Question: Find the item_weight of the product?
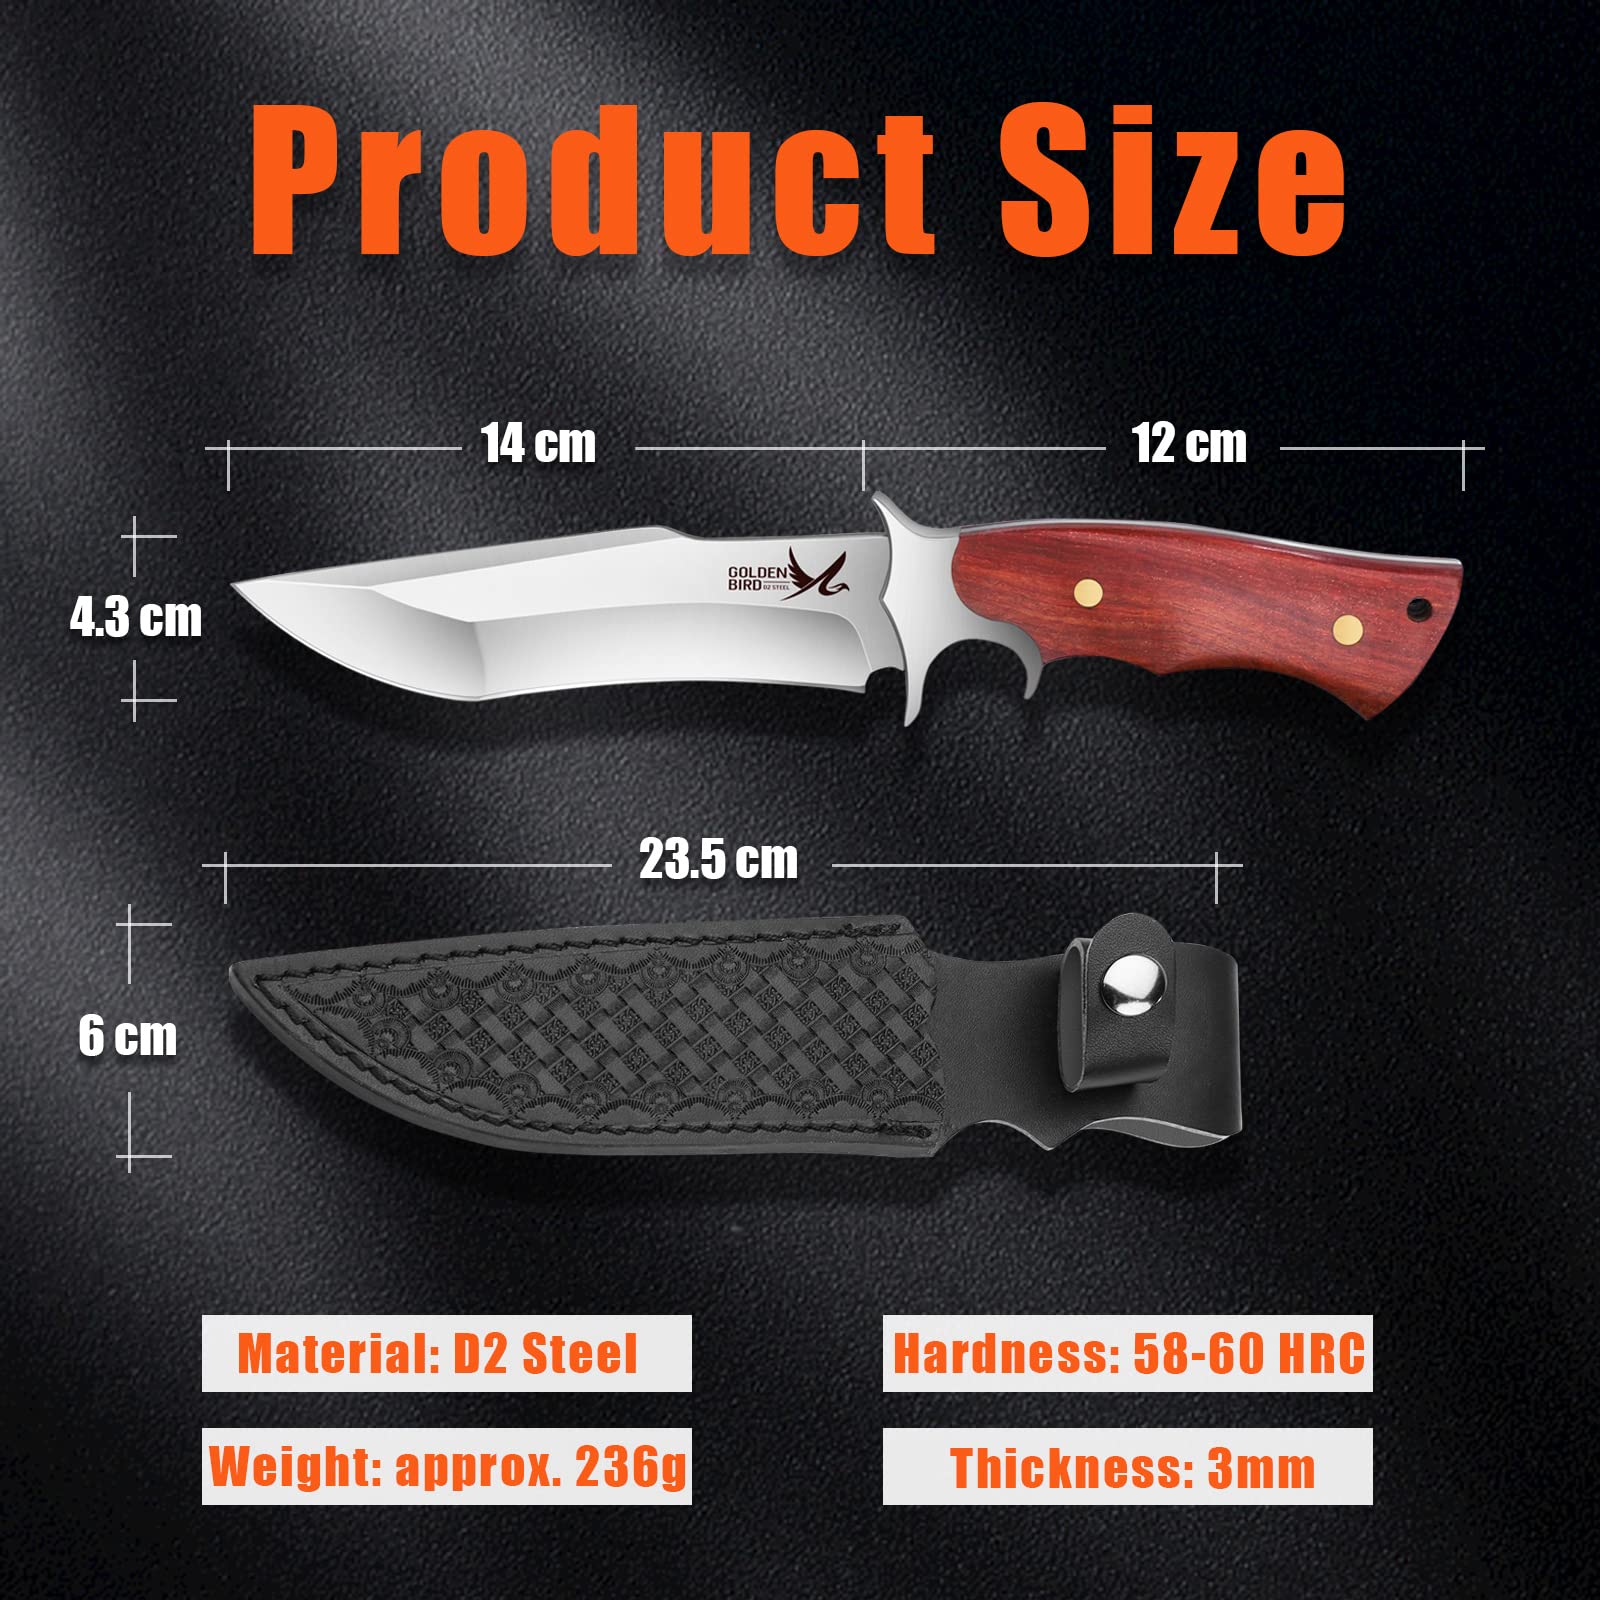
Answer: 236.0 gram